Jewish Theatre, Warsaw

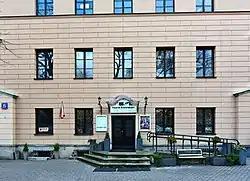
Temporary seat of the Jewish Theatre at 35 Senatorska Street in Warsaw

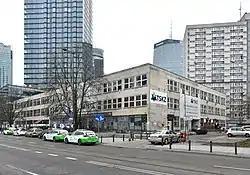
The former Theatre building at plac Grzybowski (Grzybowski Square). The building was demolished in 2017.

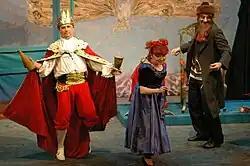
Purim spiel performance in Yiddish, March 2009

The Ester Rachel and Ida Kaminska Jewish Theatre is a state theatrical institution in Warsaw, Poland. It was named after the Polish-Jewish actress Ester Rachel Kamińska, who was called the "mother of Yiddish theatre," and her daughter, the Academy Award-nominated actress Ida Kamińska. Ida Kamińska directed the theatre and acted in its productions from the time of its founding until 1968.